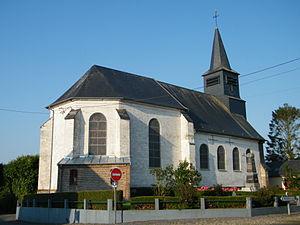
église.
Beaumetz est une commune française située dans le département de la Somme en région Hauts-de-France.